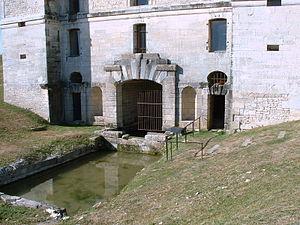
Le château de Maulnes, situé à Cruzy-le-Châtel dans l'Yonne est un château de style Renaissance construit au XVIᵉ siècle.